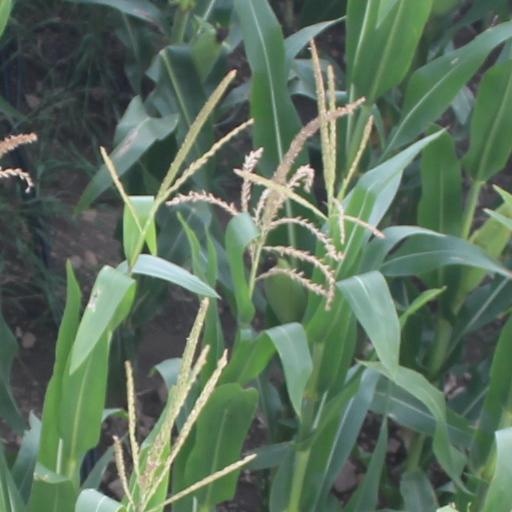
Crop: maize; corn